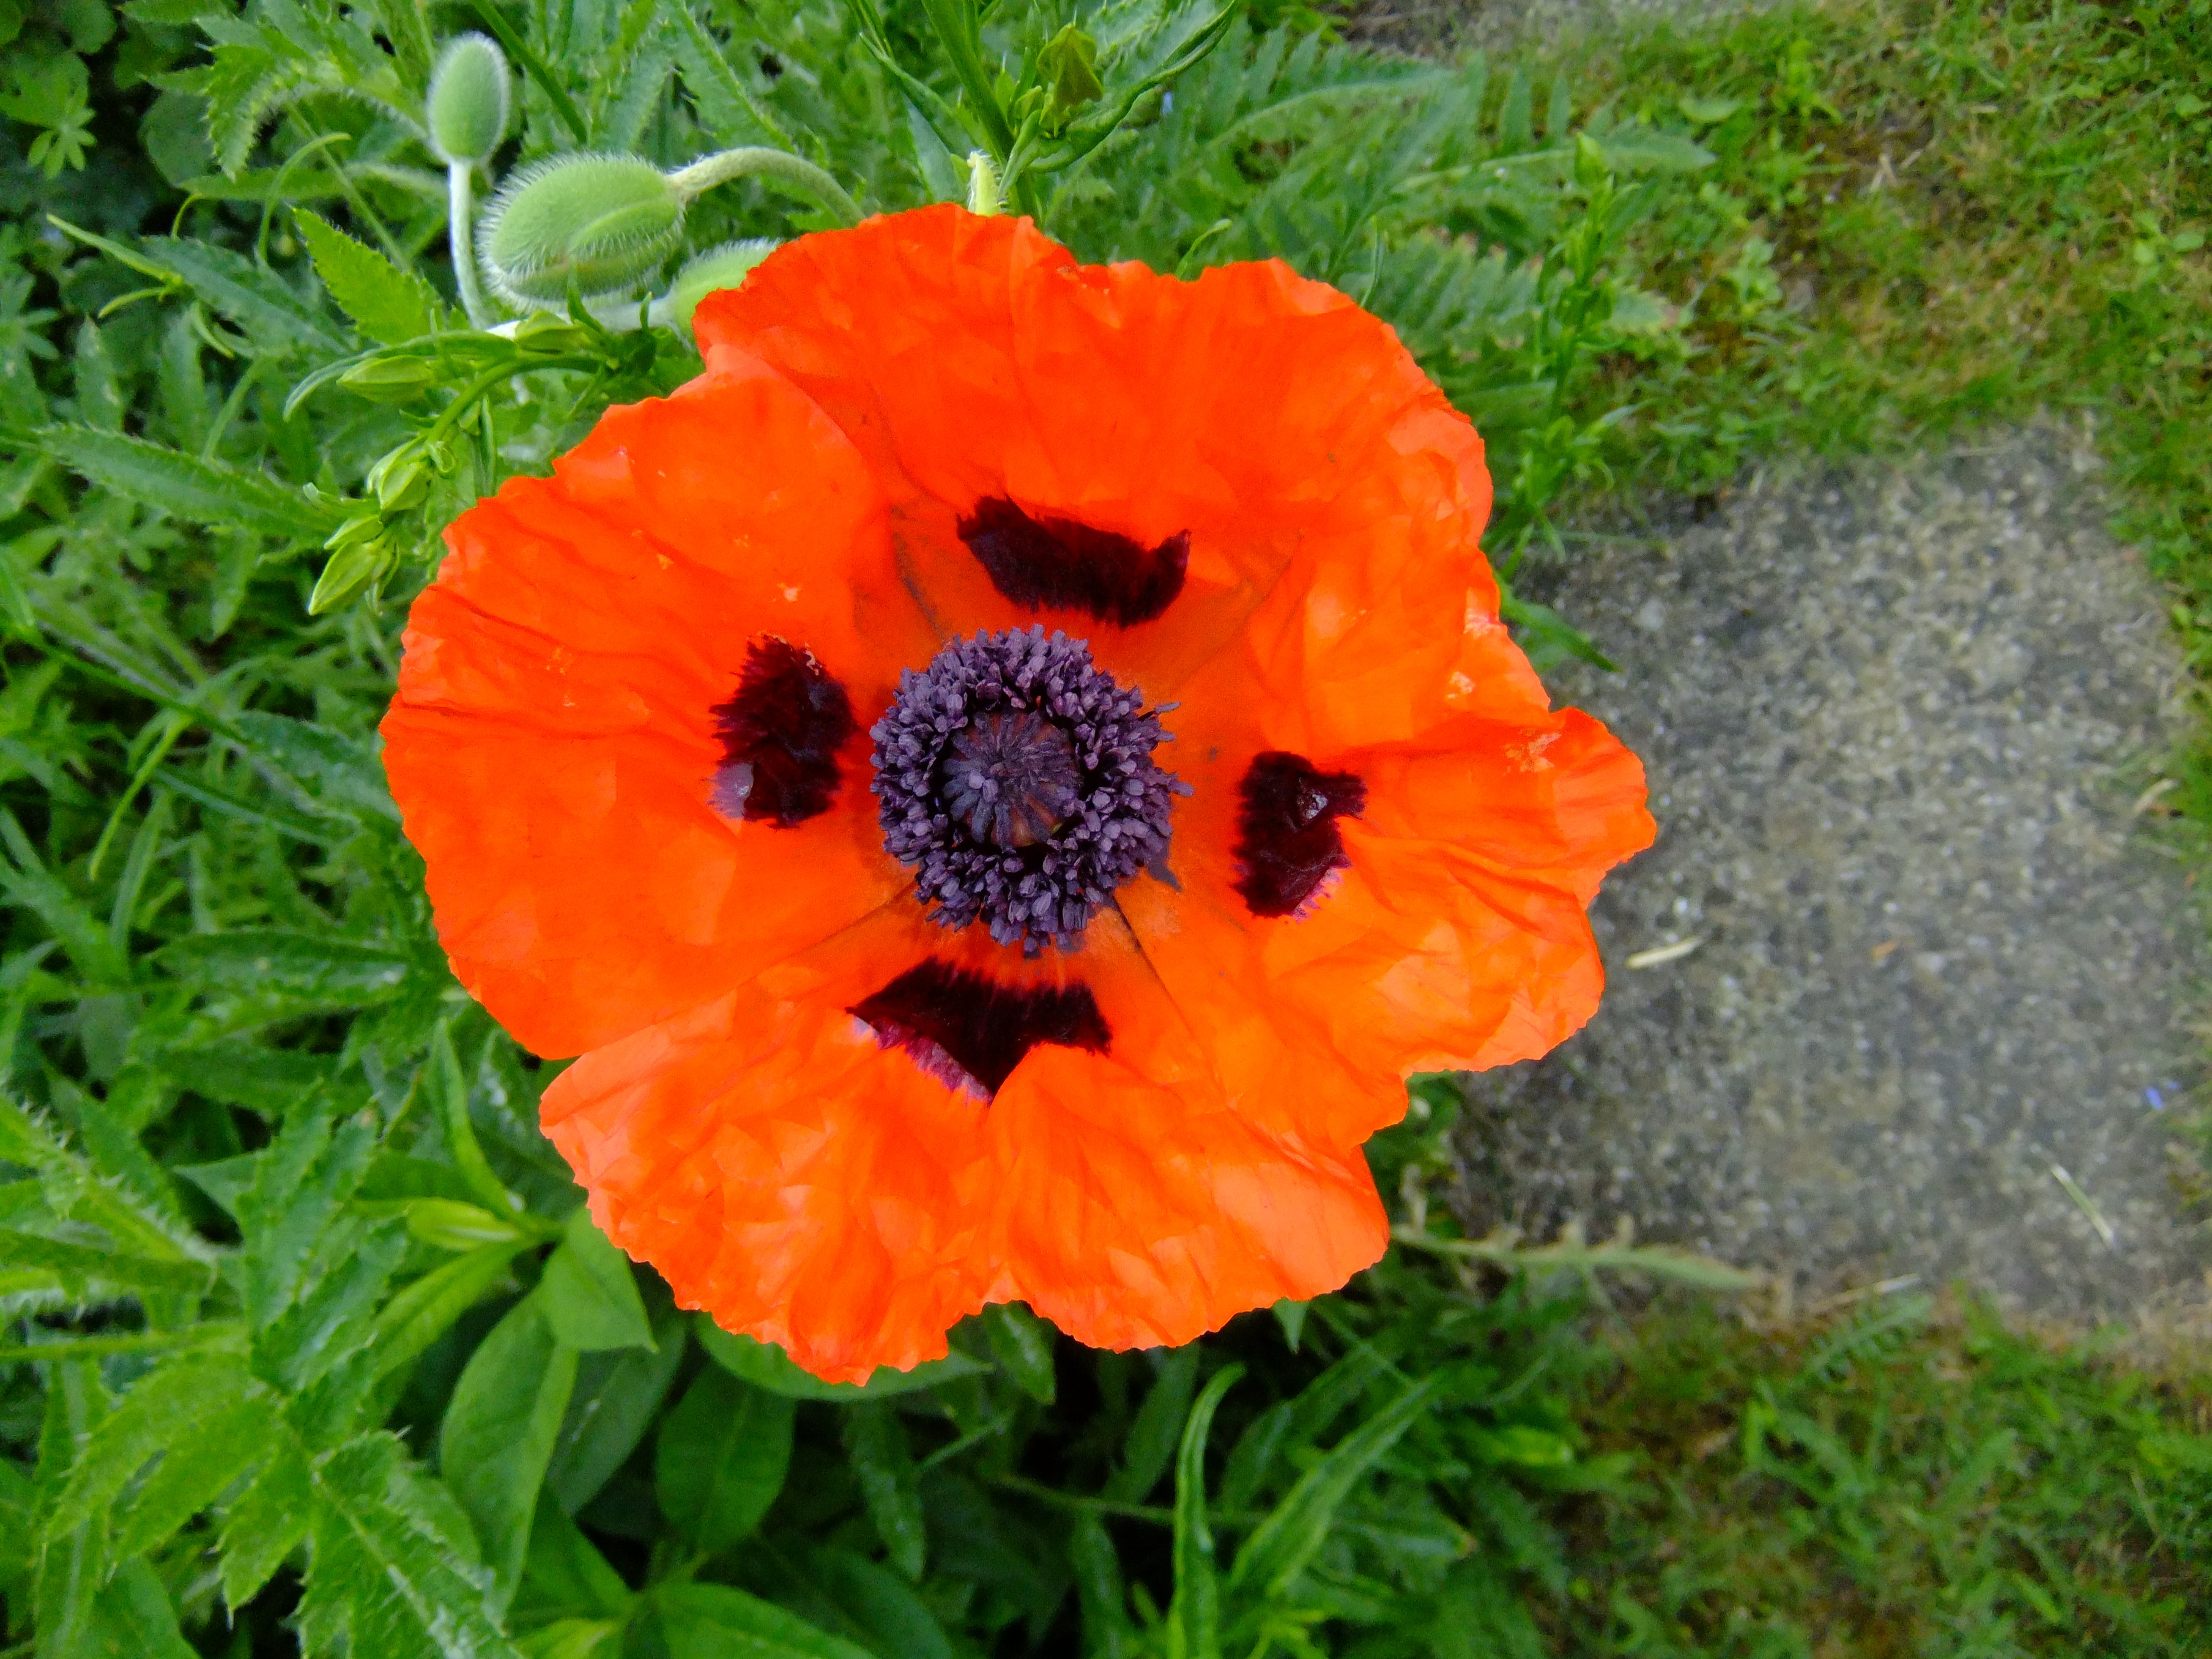
nature, blossom, plant, flower, bloom, spring, red, colorful, garden, flora, wildflower, wildflowers, poppy, coquelicot, flowering plant, calendula, mohngewaechs, eschscholzia californica, annual plant, land plant, poppy family